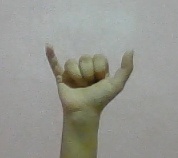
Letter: ya